Emily Thorne

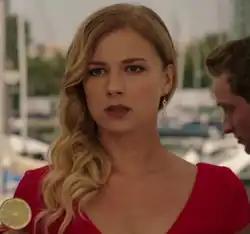
Emily in the second season premiere.

In the second season premiere, the "Amanda" (Jack Porter's boat) is shown as having sunk, with at least one casualty. Three months earlier, Emily returns to the Hamptons after a long absence and begins to investigate what happened to her mother, Kara Wallace Clarke. At a Memorial Day party, Charlotte tells Emily that Victoria isn't alive and in hiding before she is taken back to rehab at Conrad's doing. After Emily visits Victoria, she contracts the white-haired man to kill her.